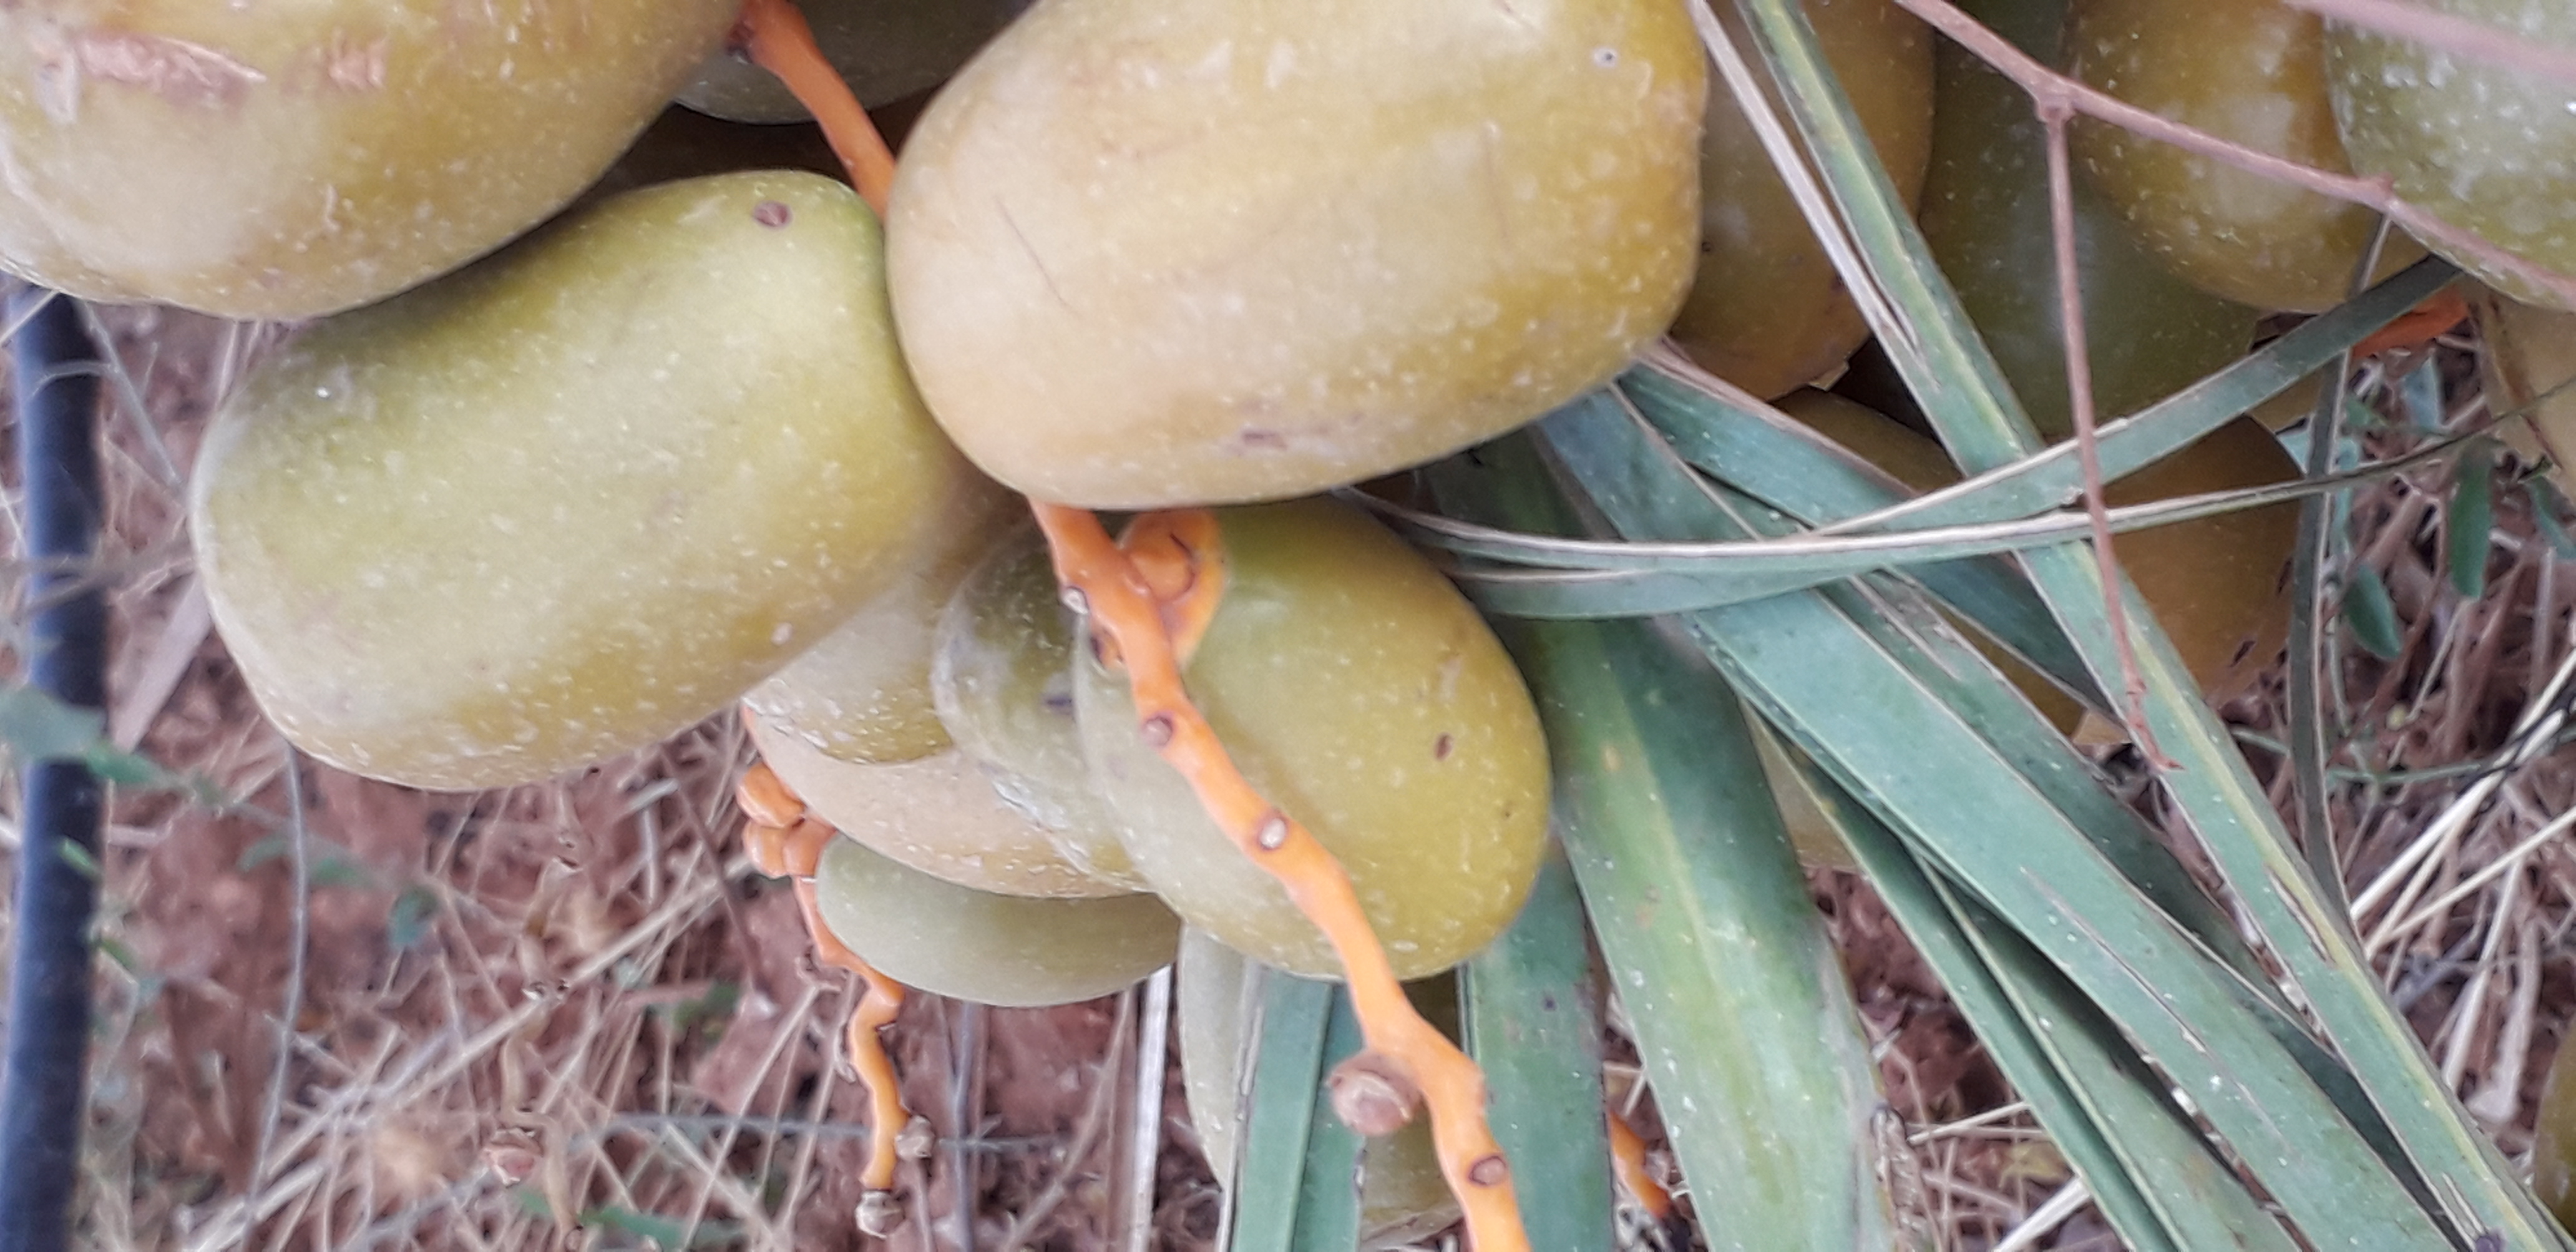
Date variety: Boufagous